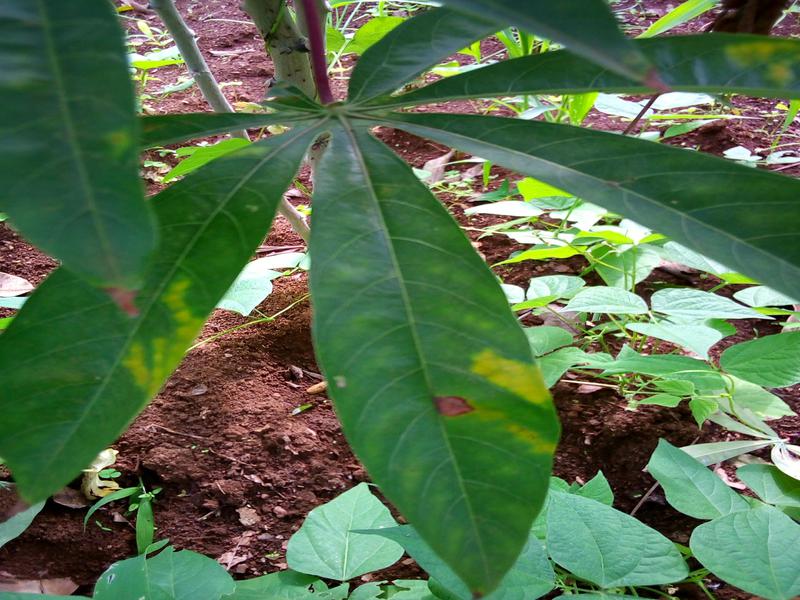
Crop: cassava
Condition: mosaic_disease